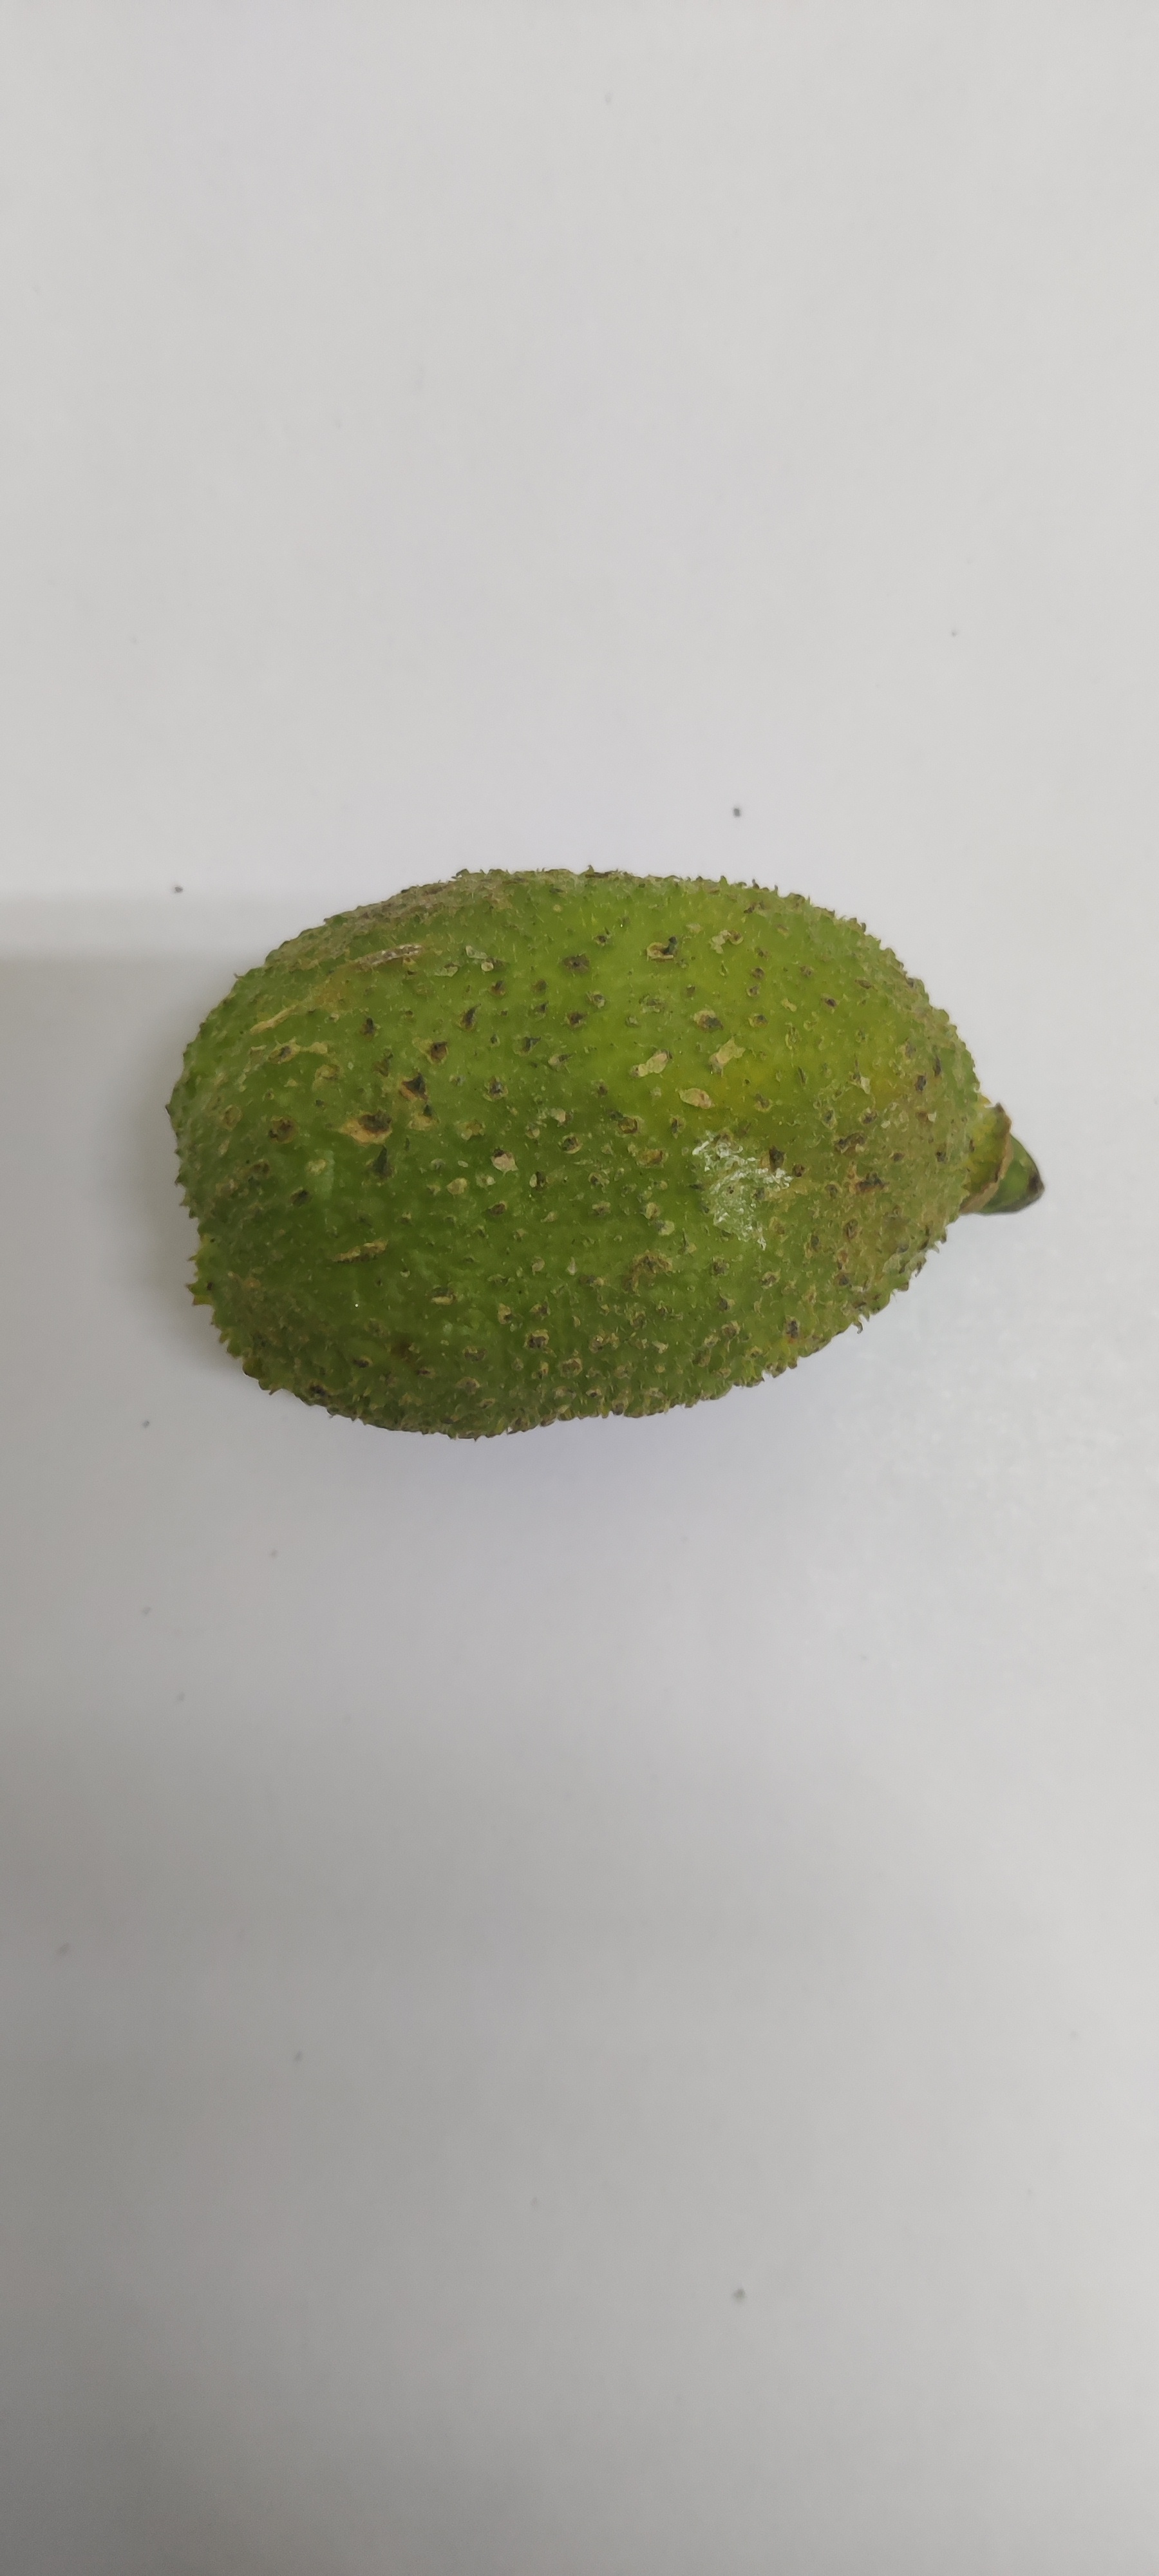
Crop: Spiny Gourd
Condition: Severely Damaged